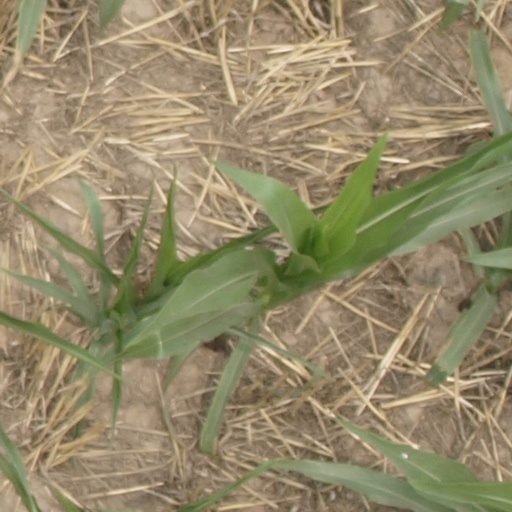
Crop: maize; corn